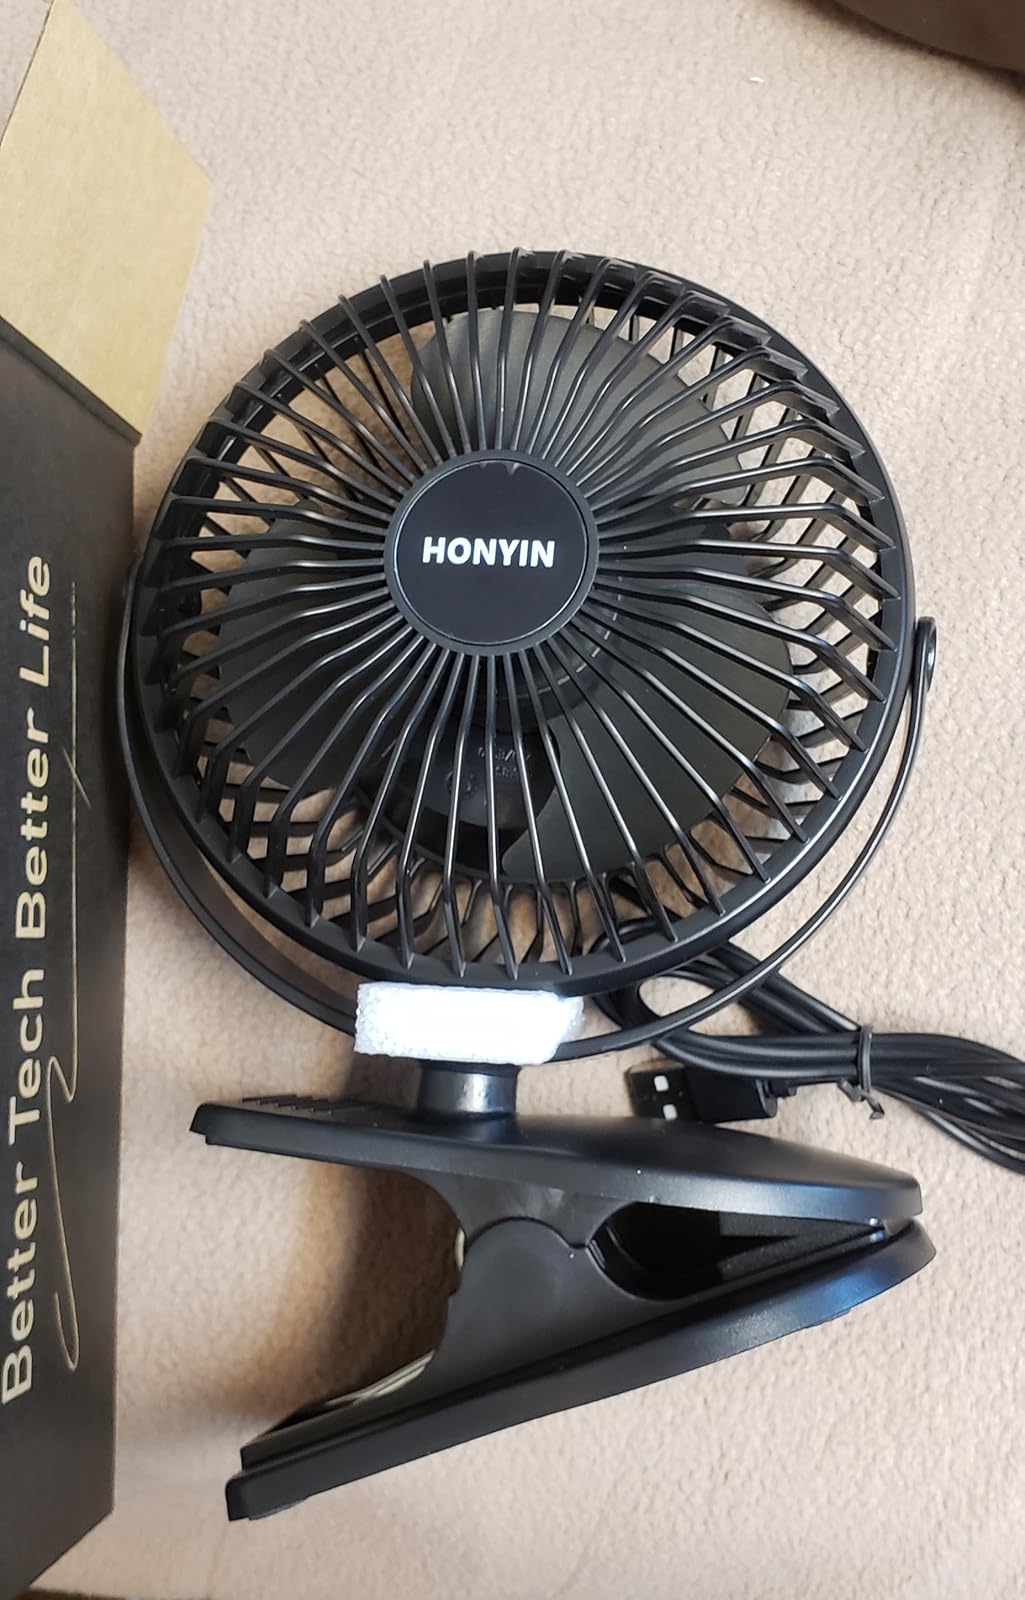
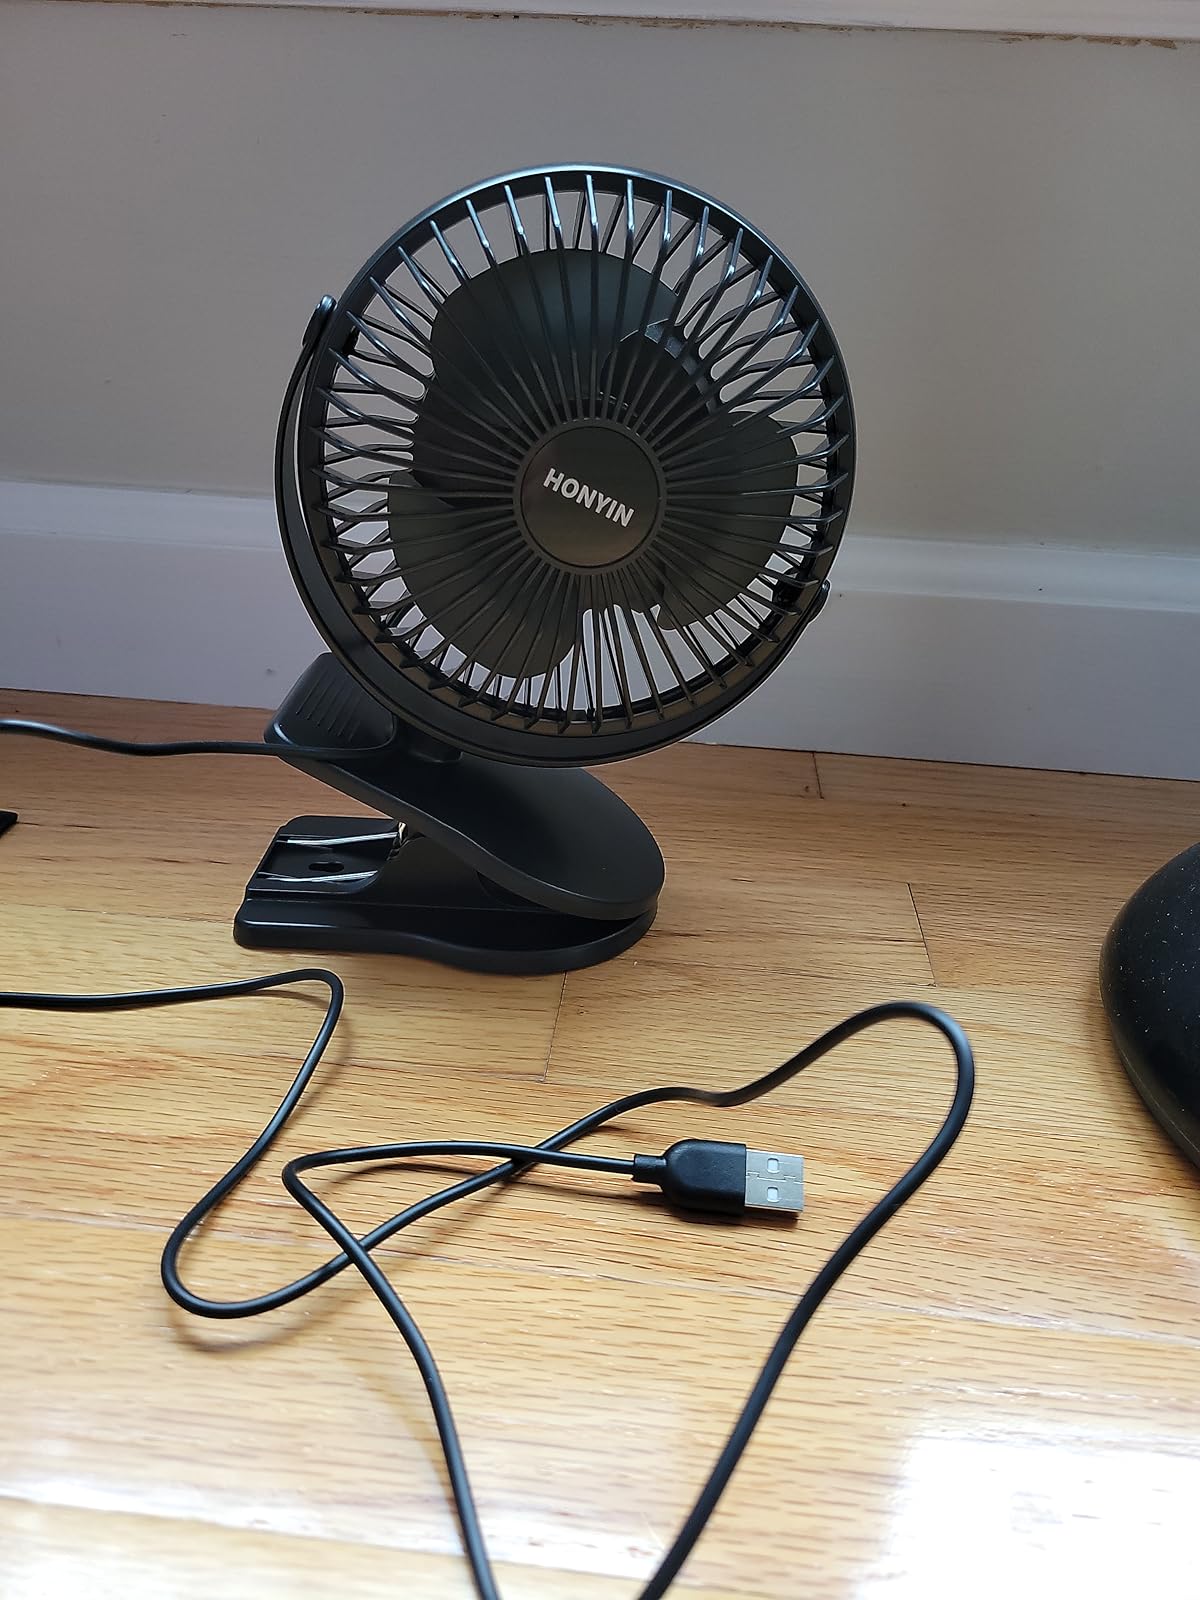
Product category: fan
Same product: yes